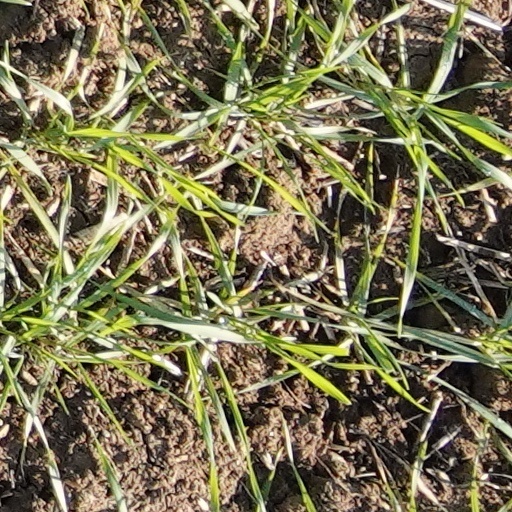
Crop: wheat